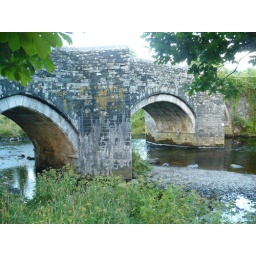
This bridge carries the road to Peter Tavy over the River Tavy near Tavistock in Devon.